Syncopation (1942 film)

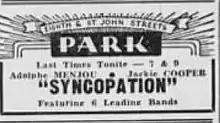
Newspaper advertisement

Syncopation is a 1942 American film from RKO directed by William Dieterle and starring Adolphe Menjou, Jackie Cooper, and Bonita Granville. It is set during the early days of jazz. It is also known as The Band Played On.